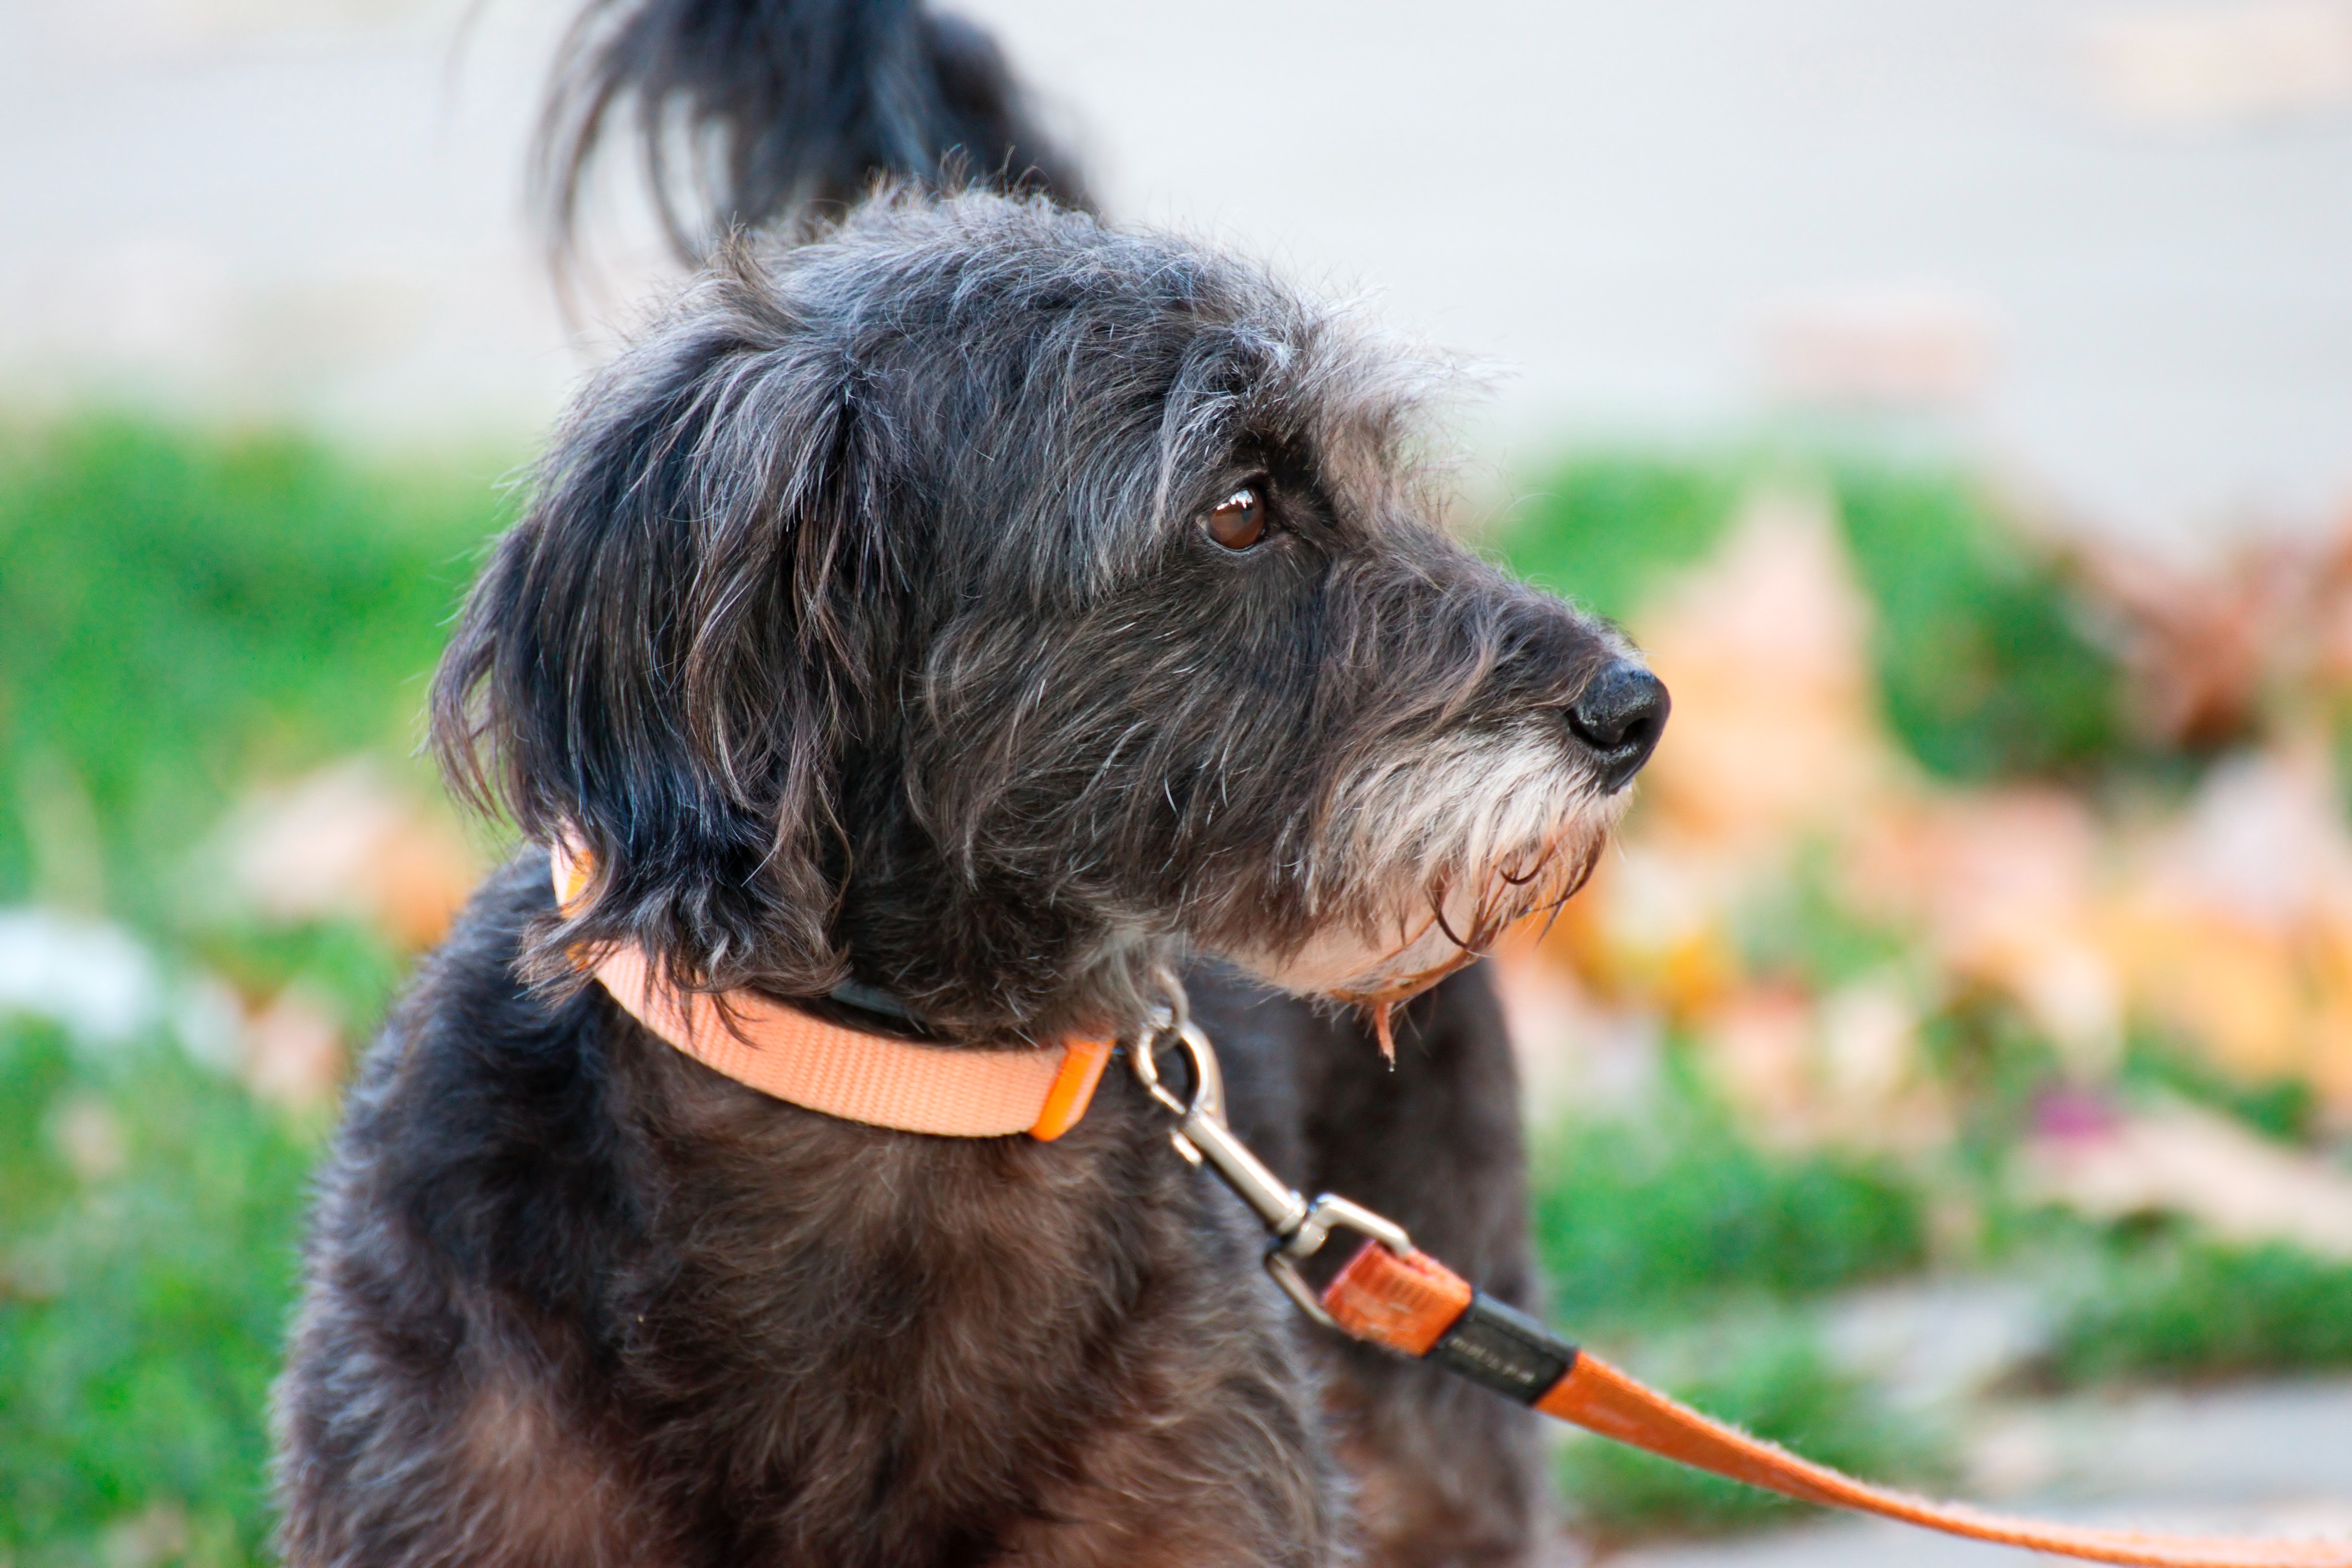
dog, dog breed, dog like mammal, snout, terrier, schnoodle, vulnerable native breeds, companion dog, glen of imaal terrier, miniature schnauzer, tibetan terrier, cesky terrier, puppy, havanese